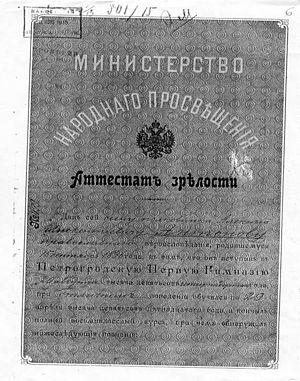
Le lycée N°1 de Saint-Pétersbourg ou Premier gymnasium classique de Saint-Pétersbourg était un établissement d'enseignement secondaire de garçons, de type lycée classique, qui était considéré comme l'un des plus prestigieux de Saint-Pétersbourg. Il changea plusieurs fois de dénomination au cours des ans. Il préparait aux études classiques l'élite future de l'Empire russe.